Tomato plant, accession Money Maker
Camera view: tilt-top (135 deg); turntable rotation: 240 degrees
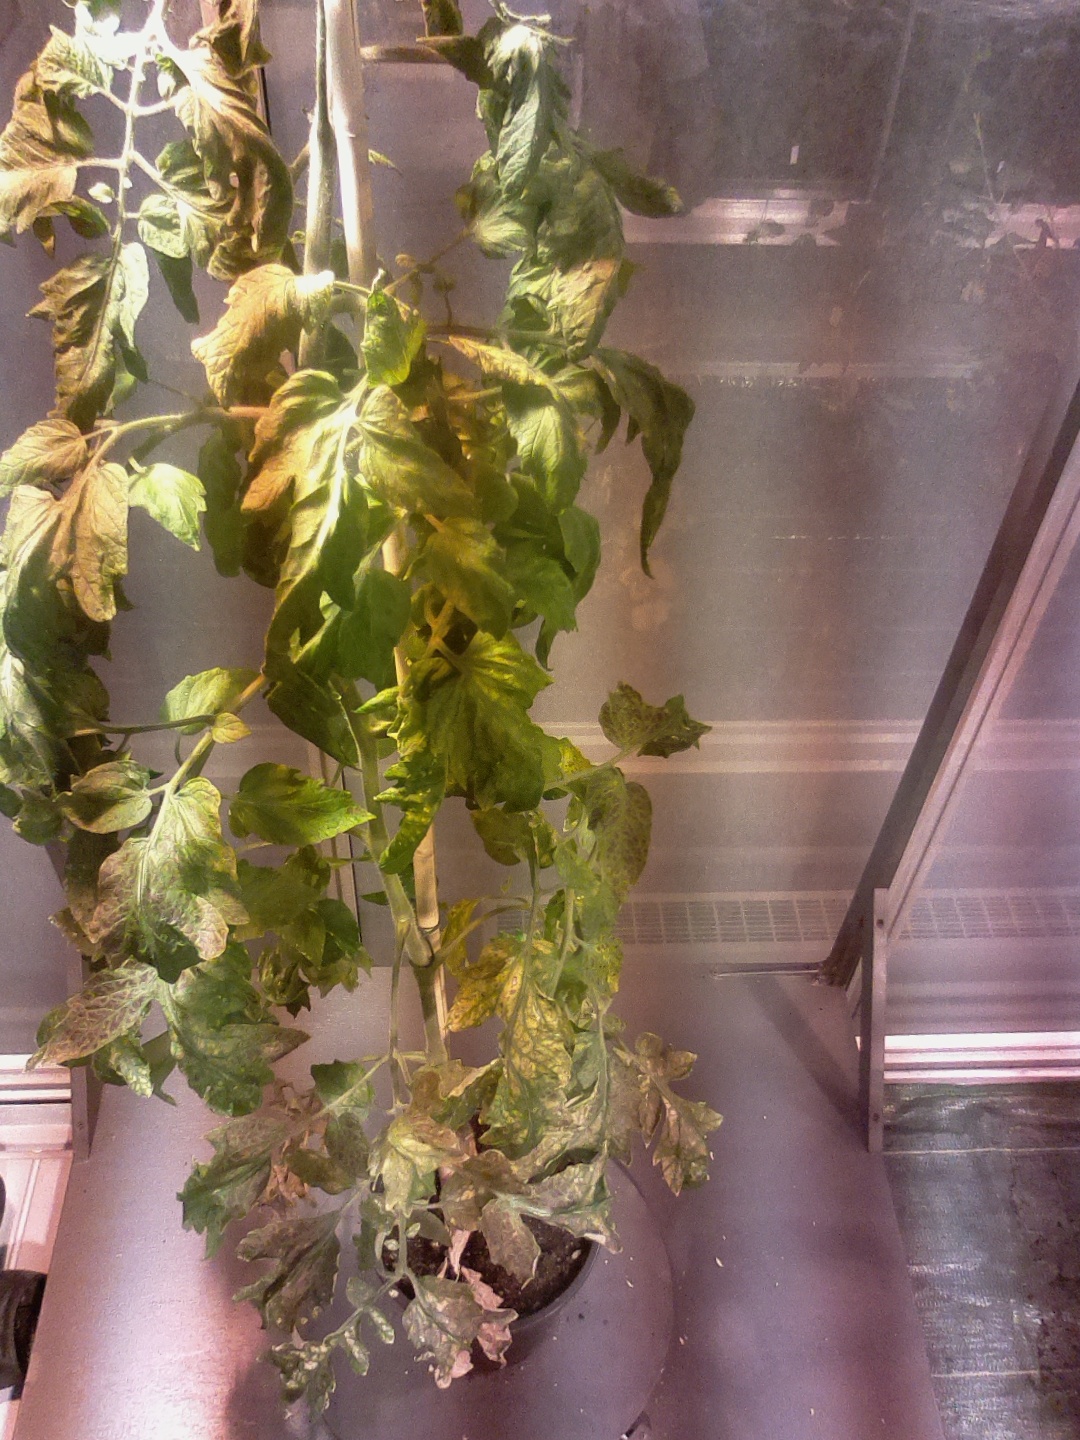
BBCH growth stage 72: 20%-30% of final fruit size